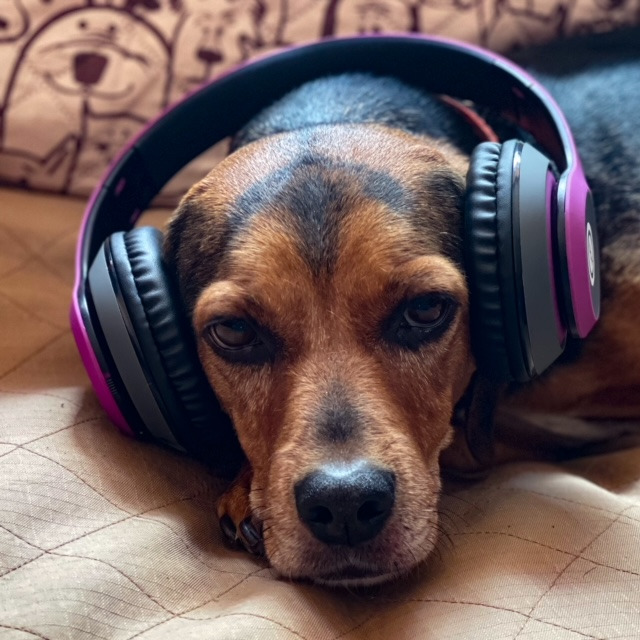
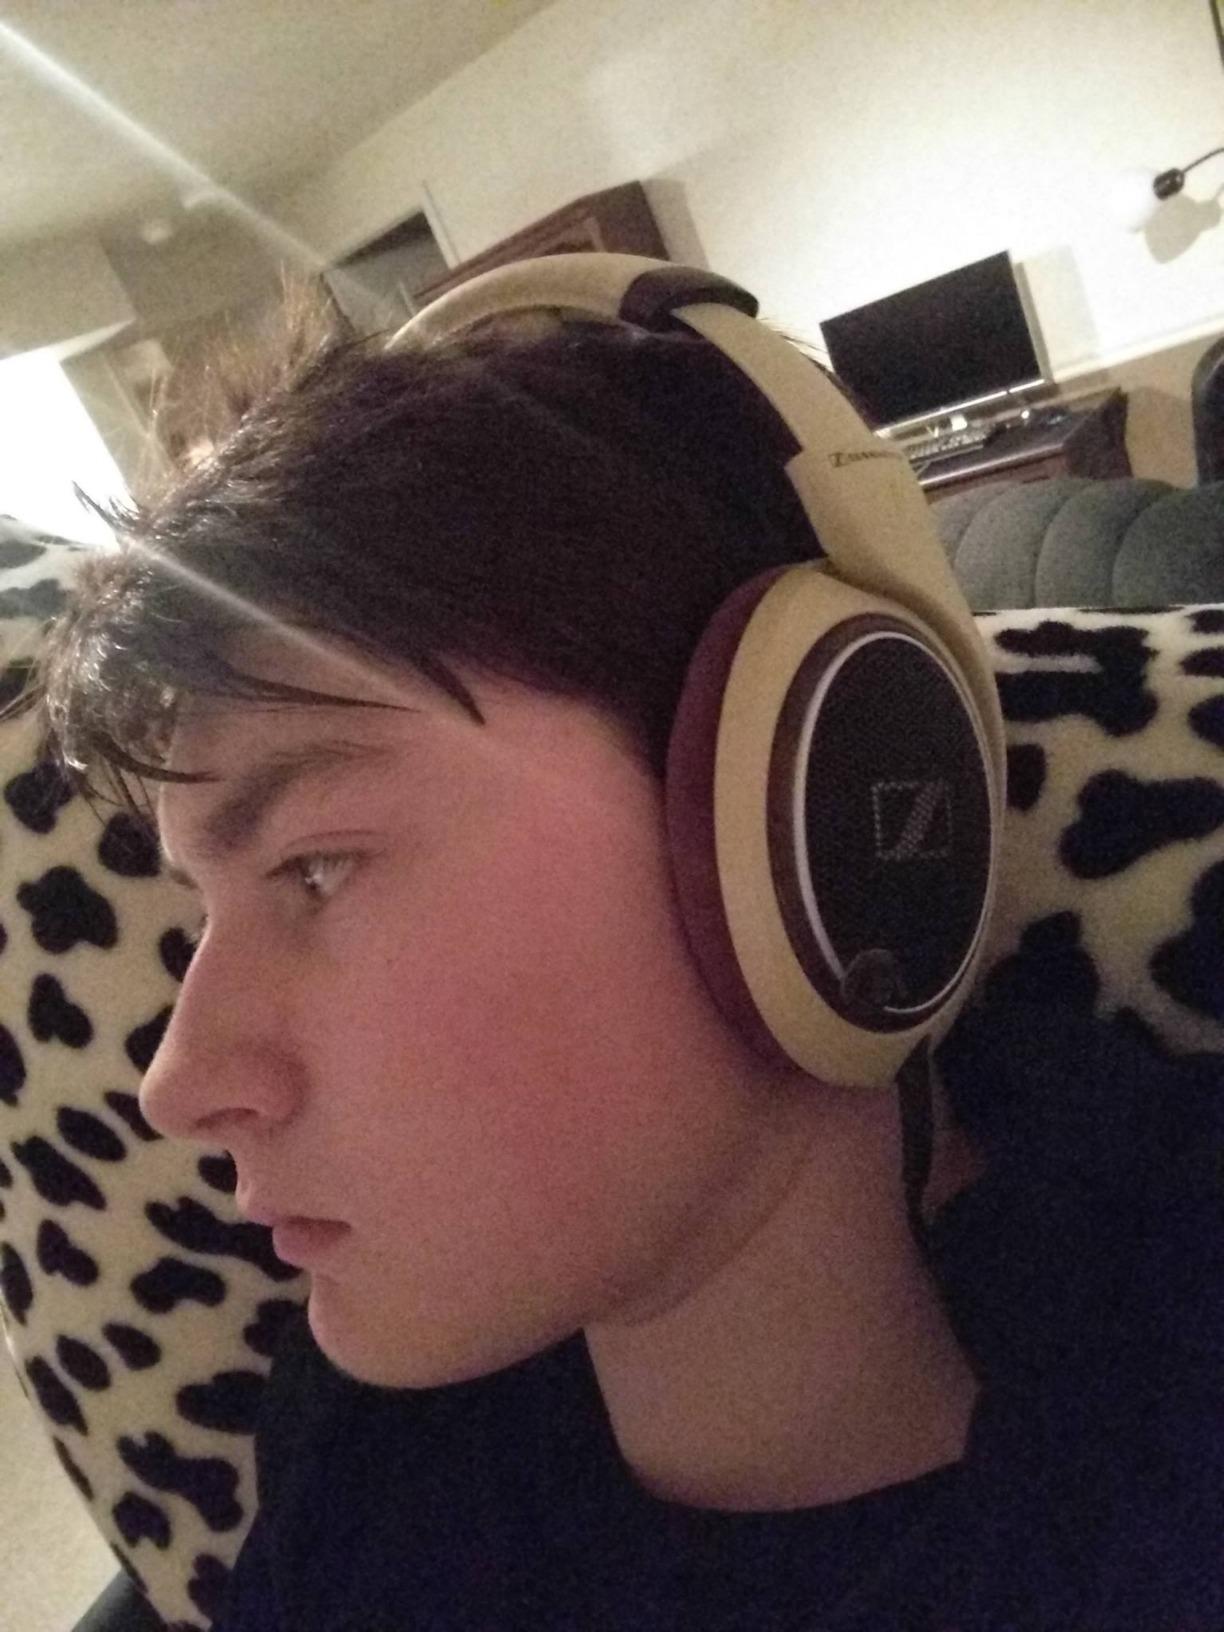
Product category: headphones
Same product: no